Francesco Geminiani

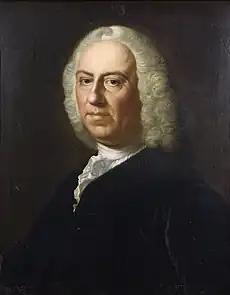
Francesco Geminiani circa 1735 (originally attributed to Andrea Soldi)

Francesco Xaverio Geminiani (baptised 5 December 1687 – 17 September 1762) was an Italian violinist, composer, and music theorist. BBC Radio 3 once described him as "now largely forgotten, but in his time considered almost a musical god, deemed to be the equal of Handel and Corelli".